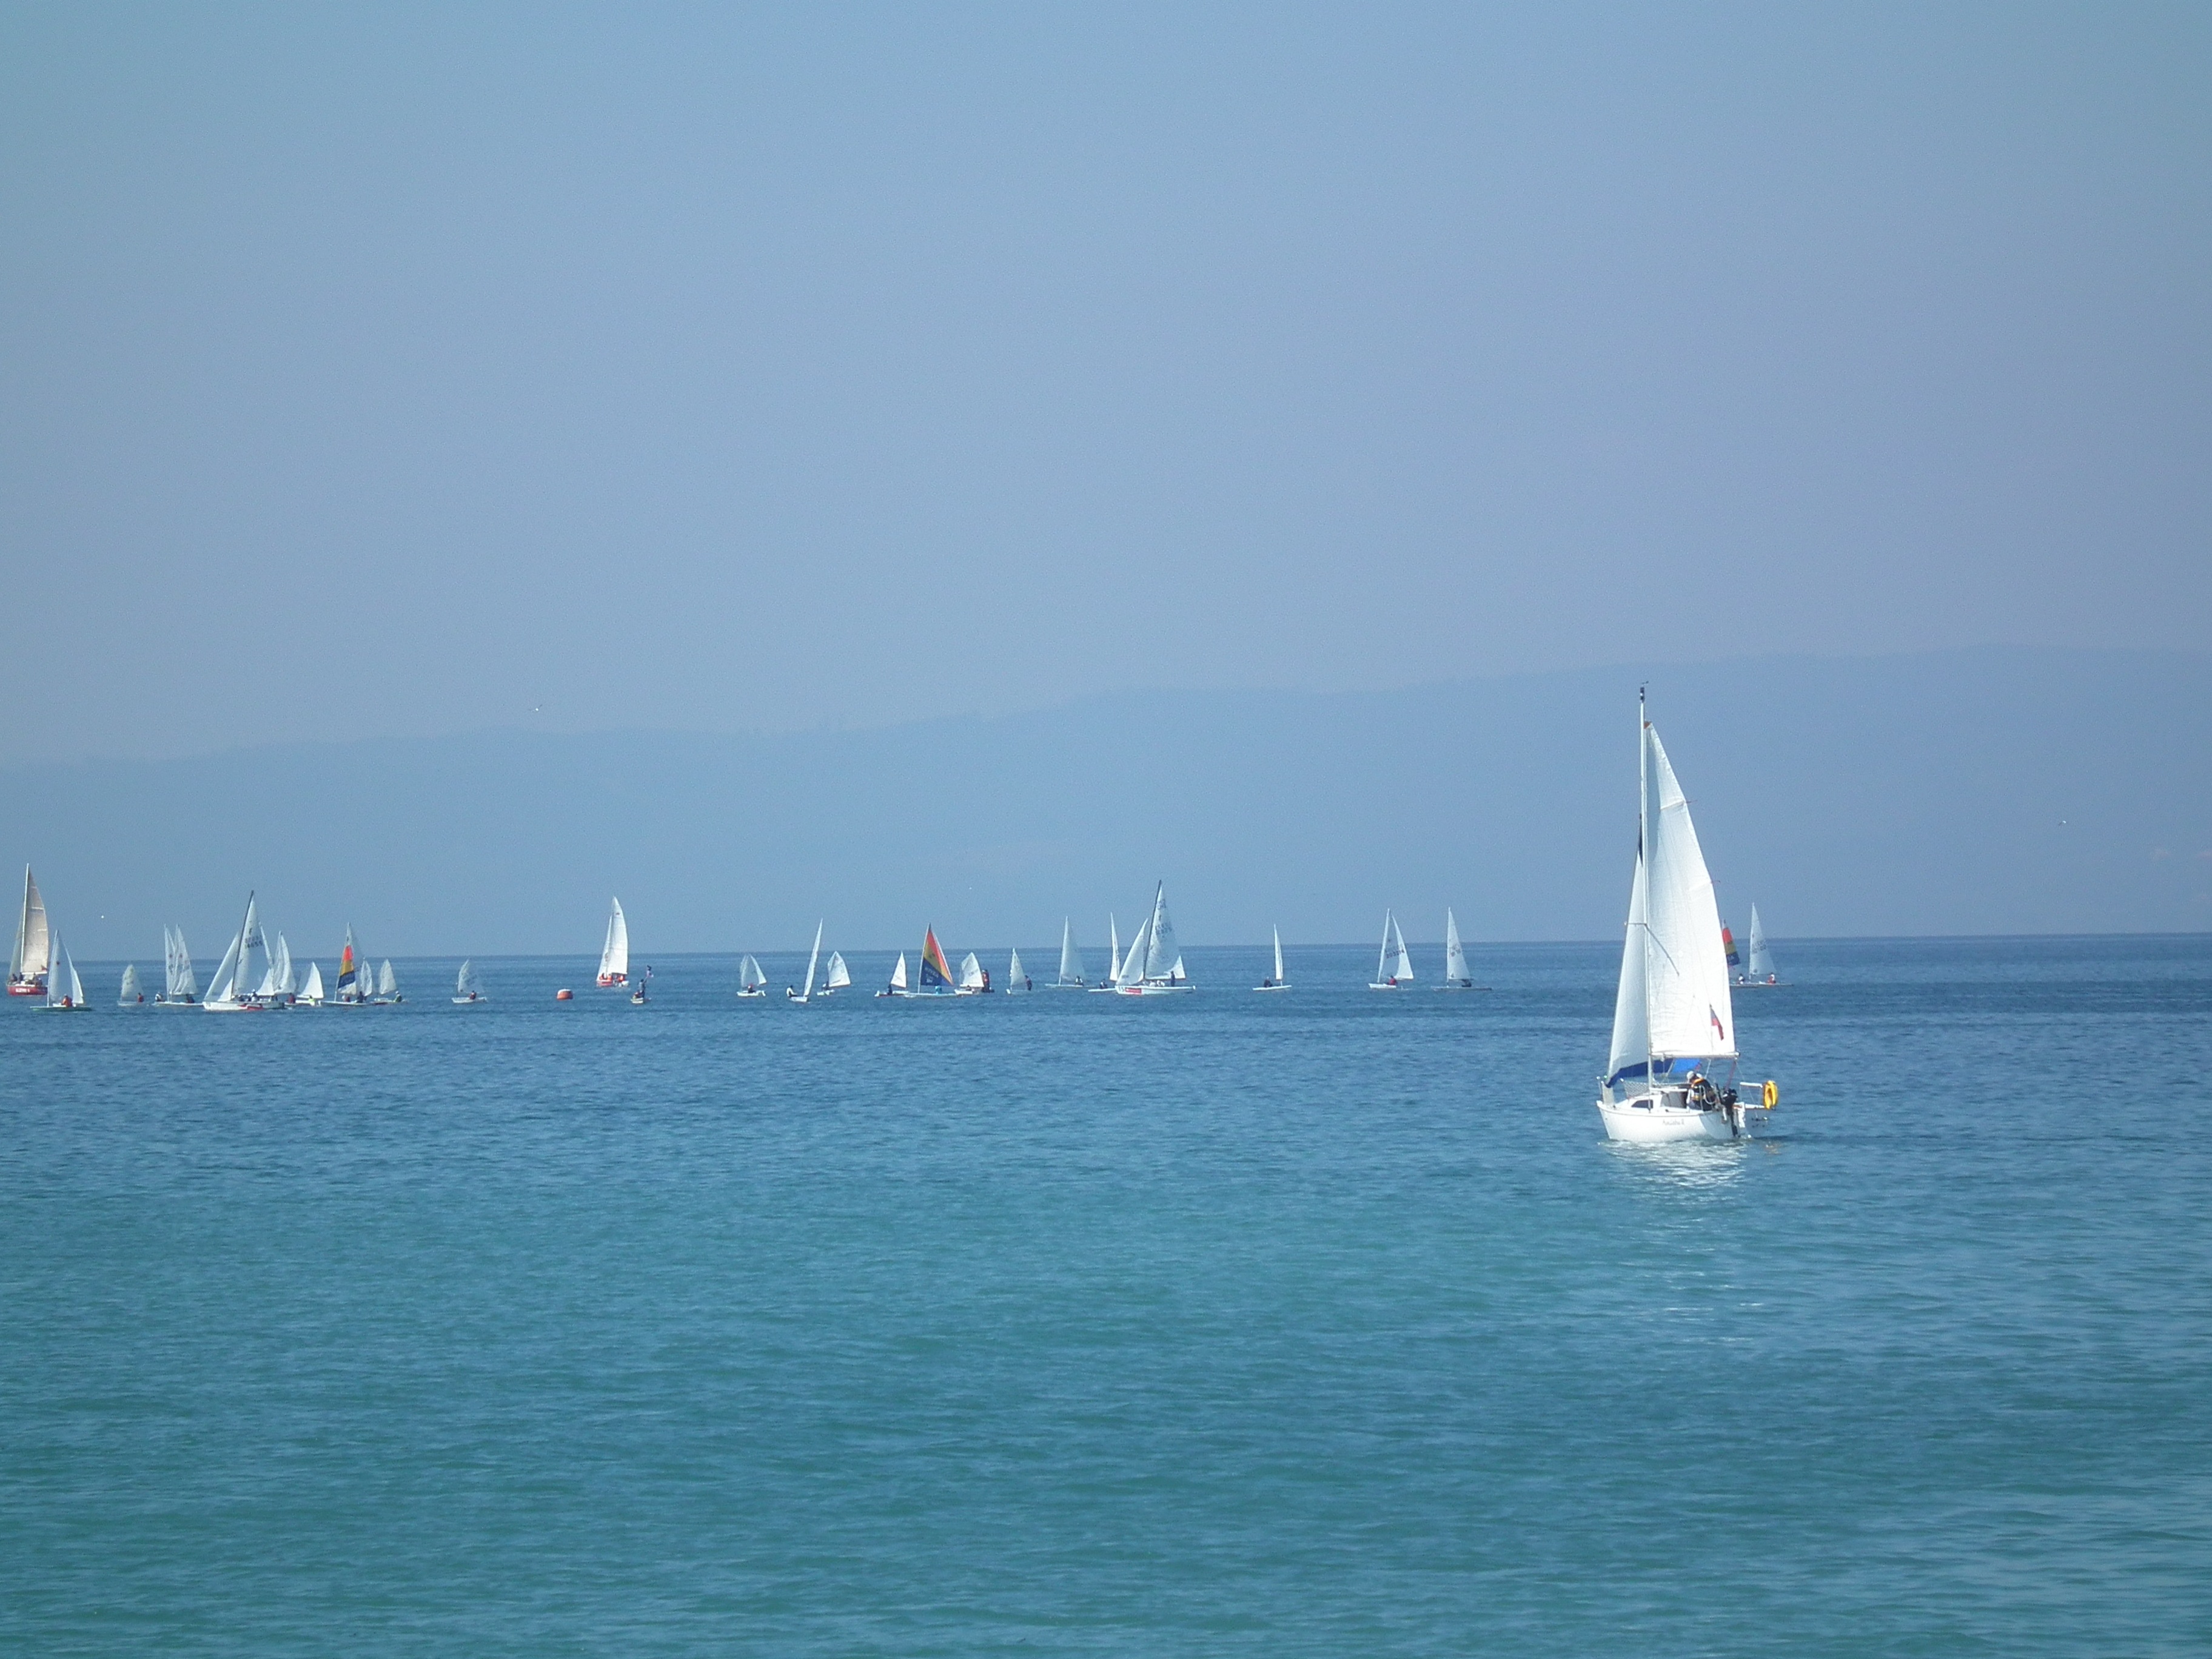
sea, coast, ocean, horizon, boat, ship, vehicle, sailing, bay, sailboat, sail, watercraft, sailing boat, sailing ship, calm sea, passenger ship